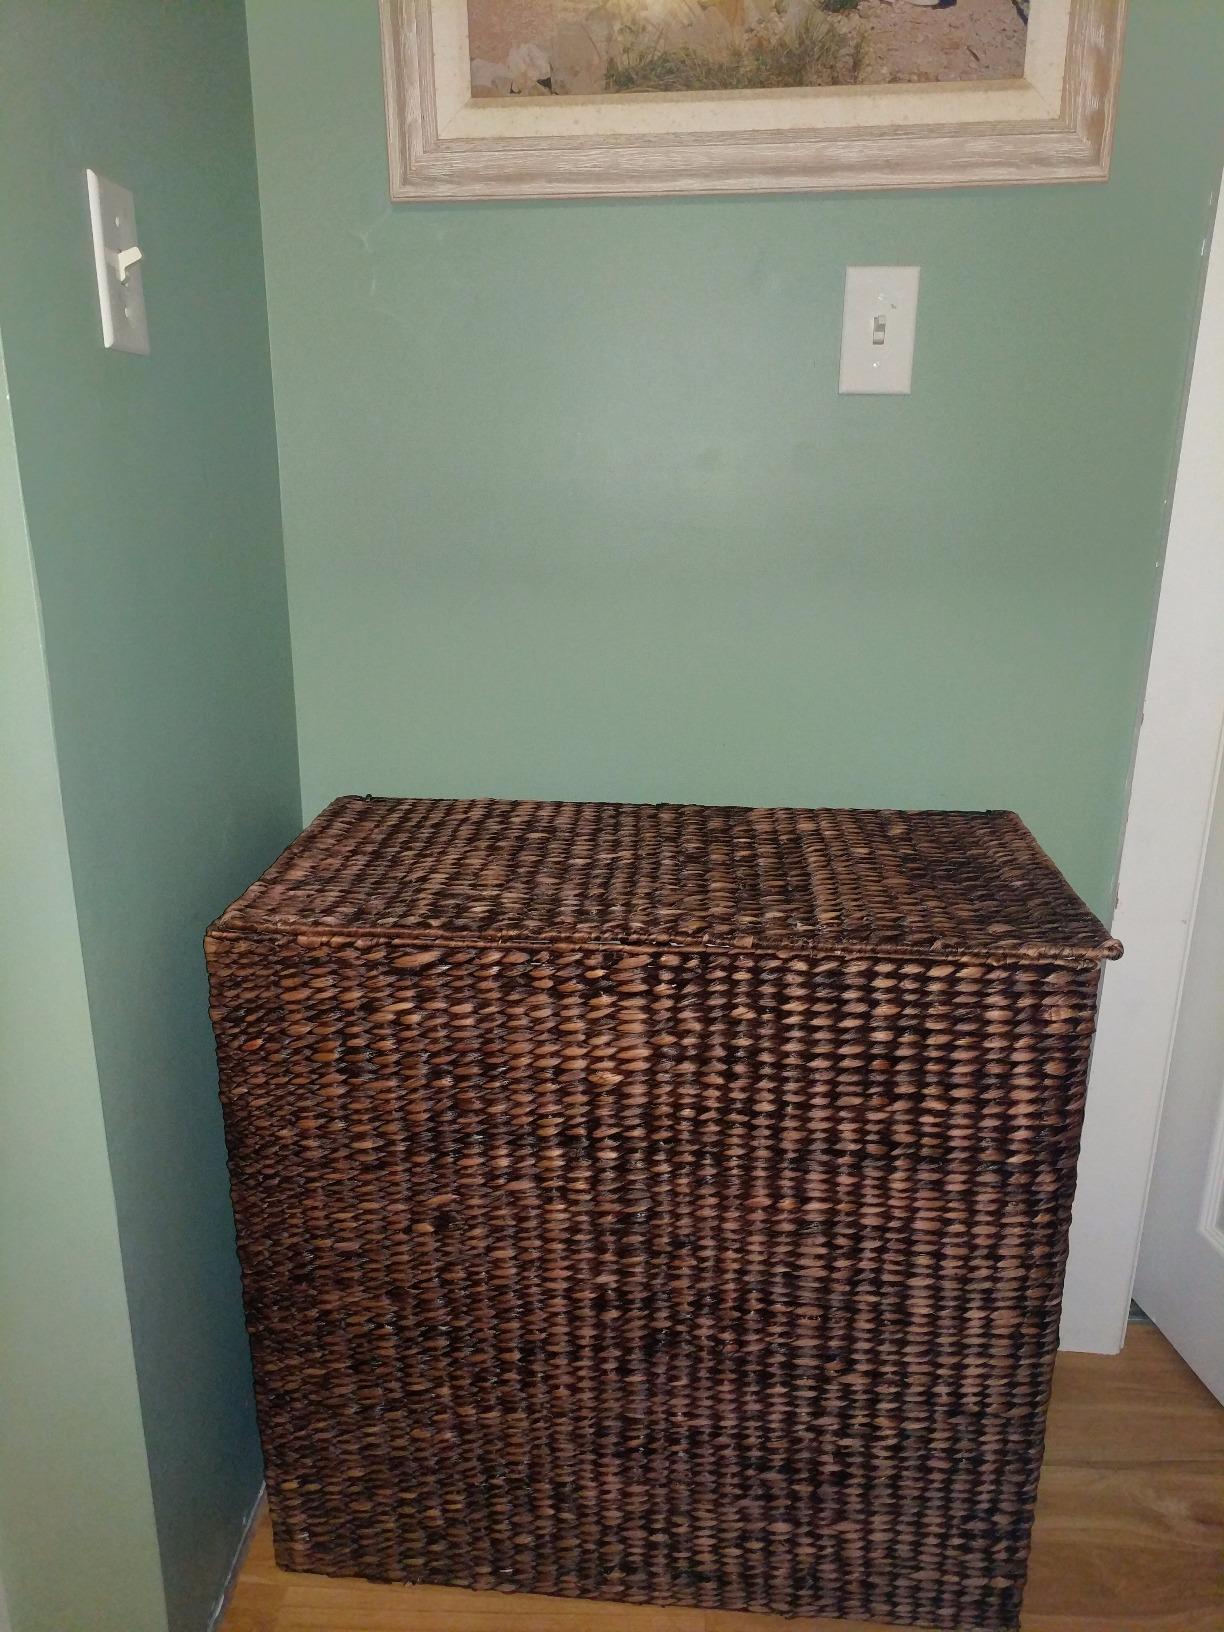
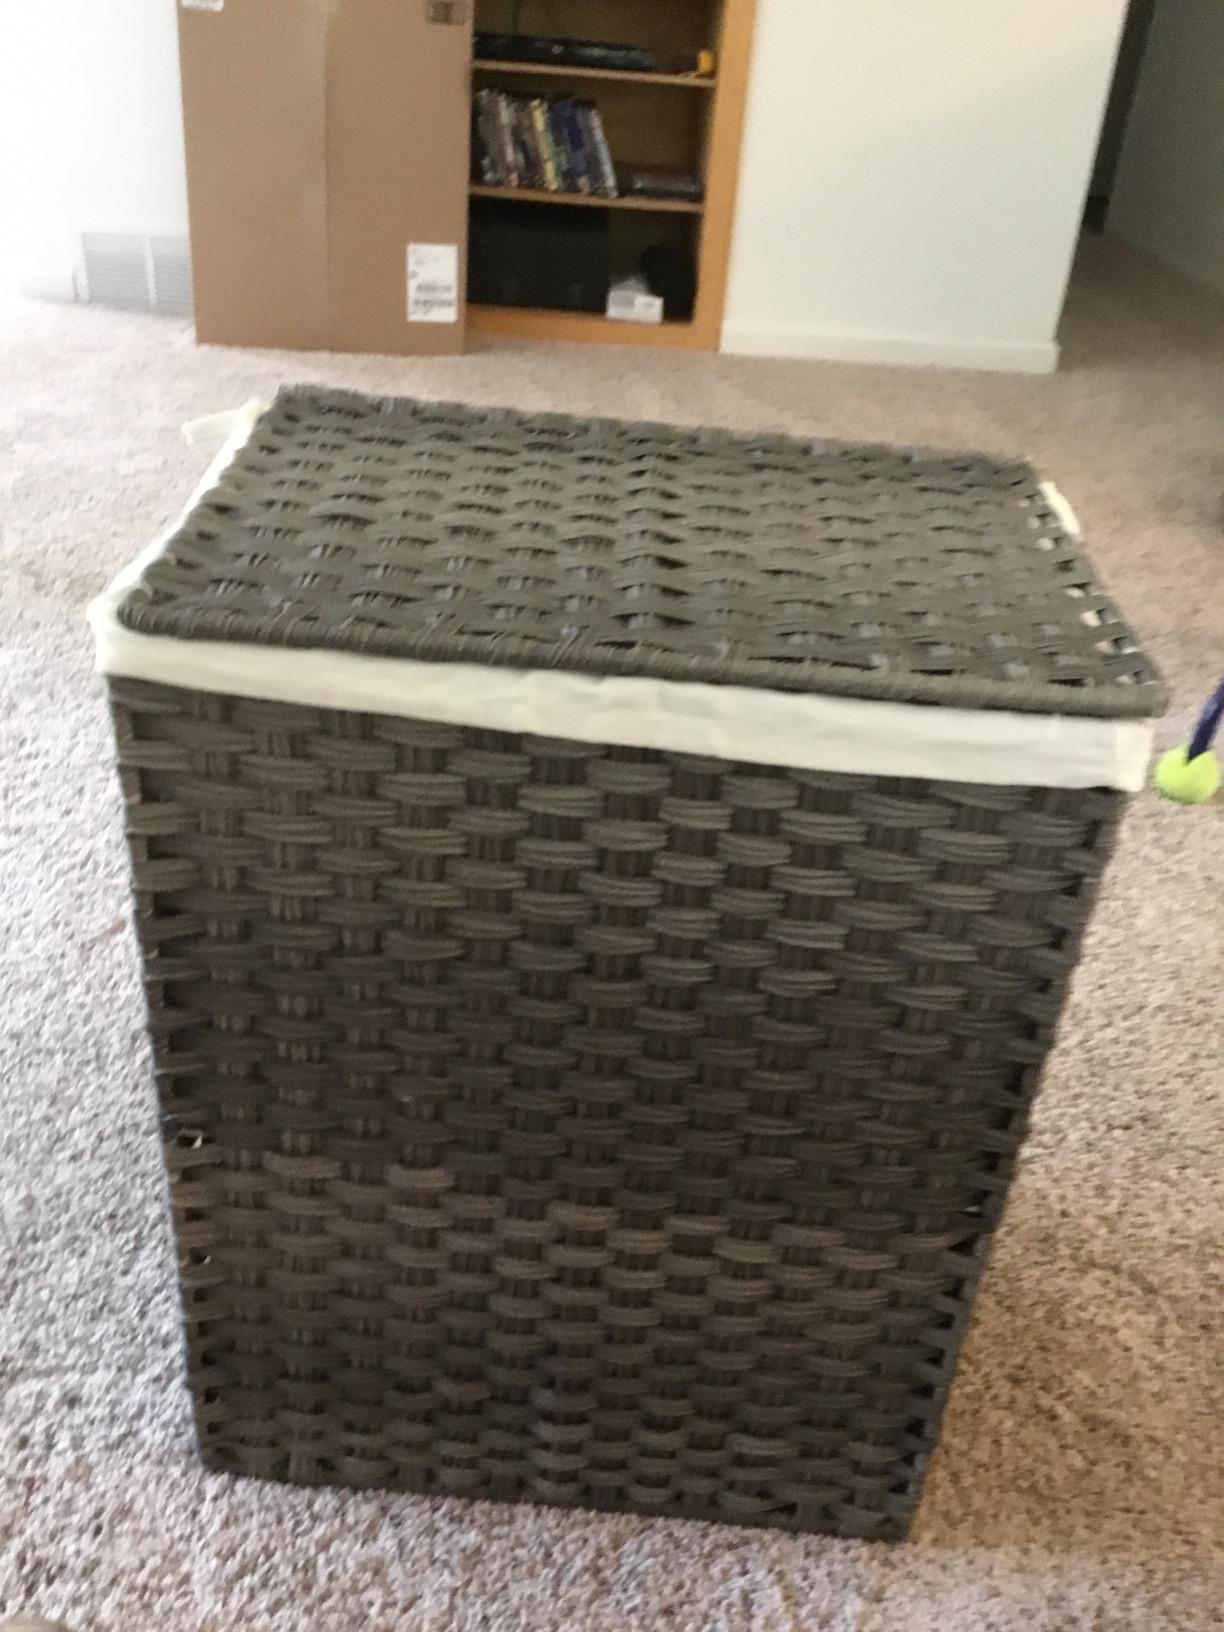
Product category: items_hamper
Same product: no